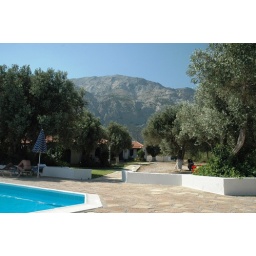
white rock under the mountain